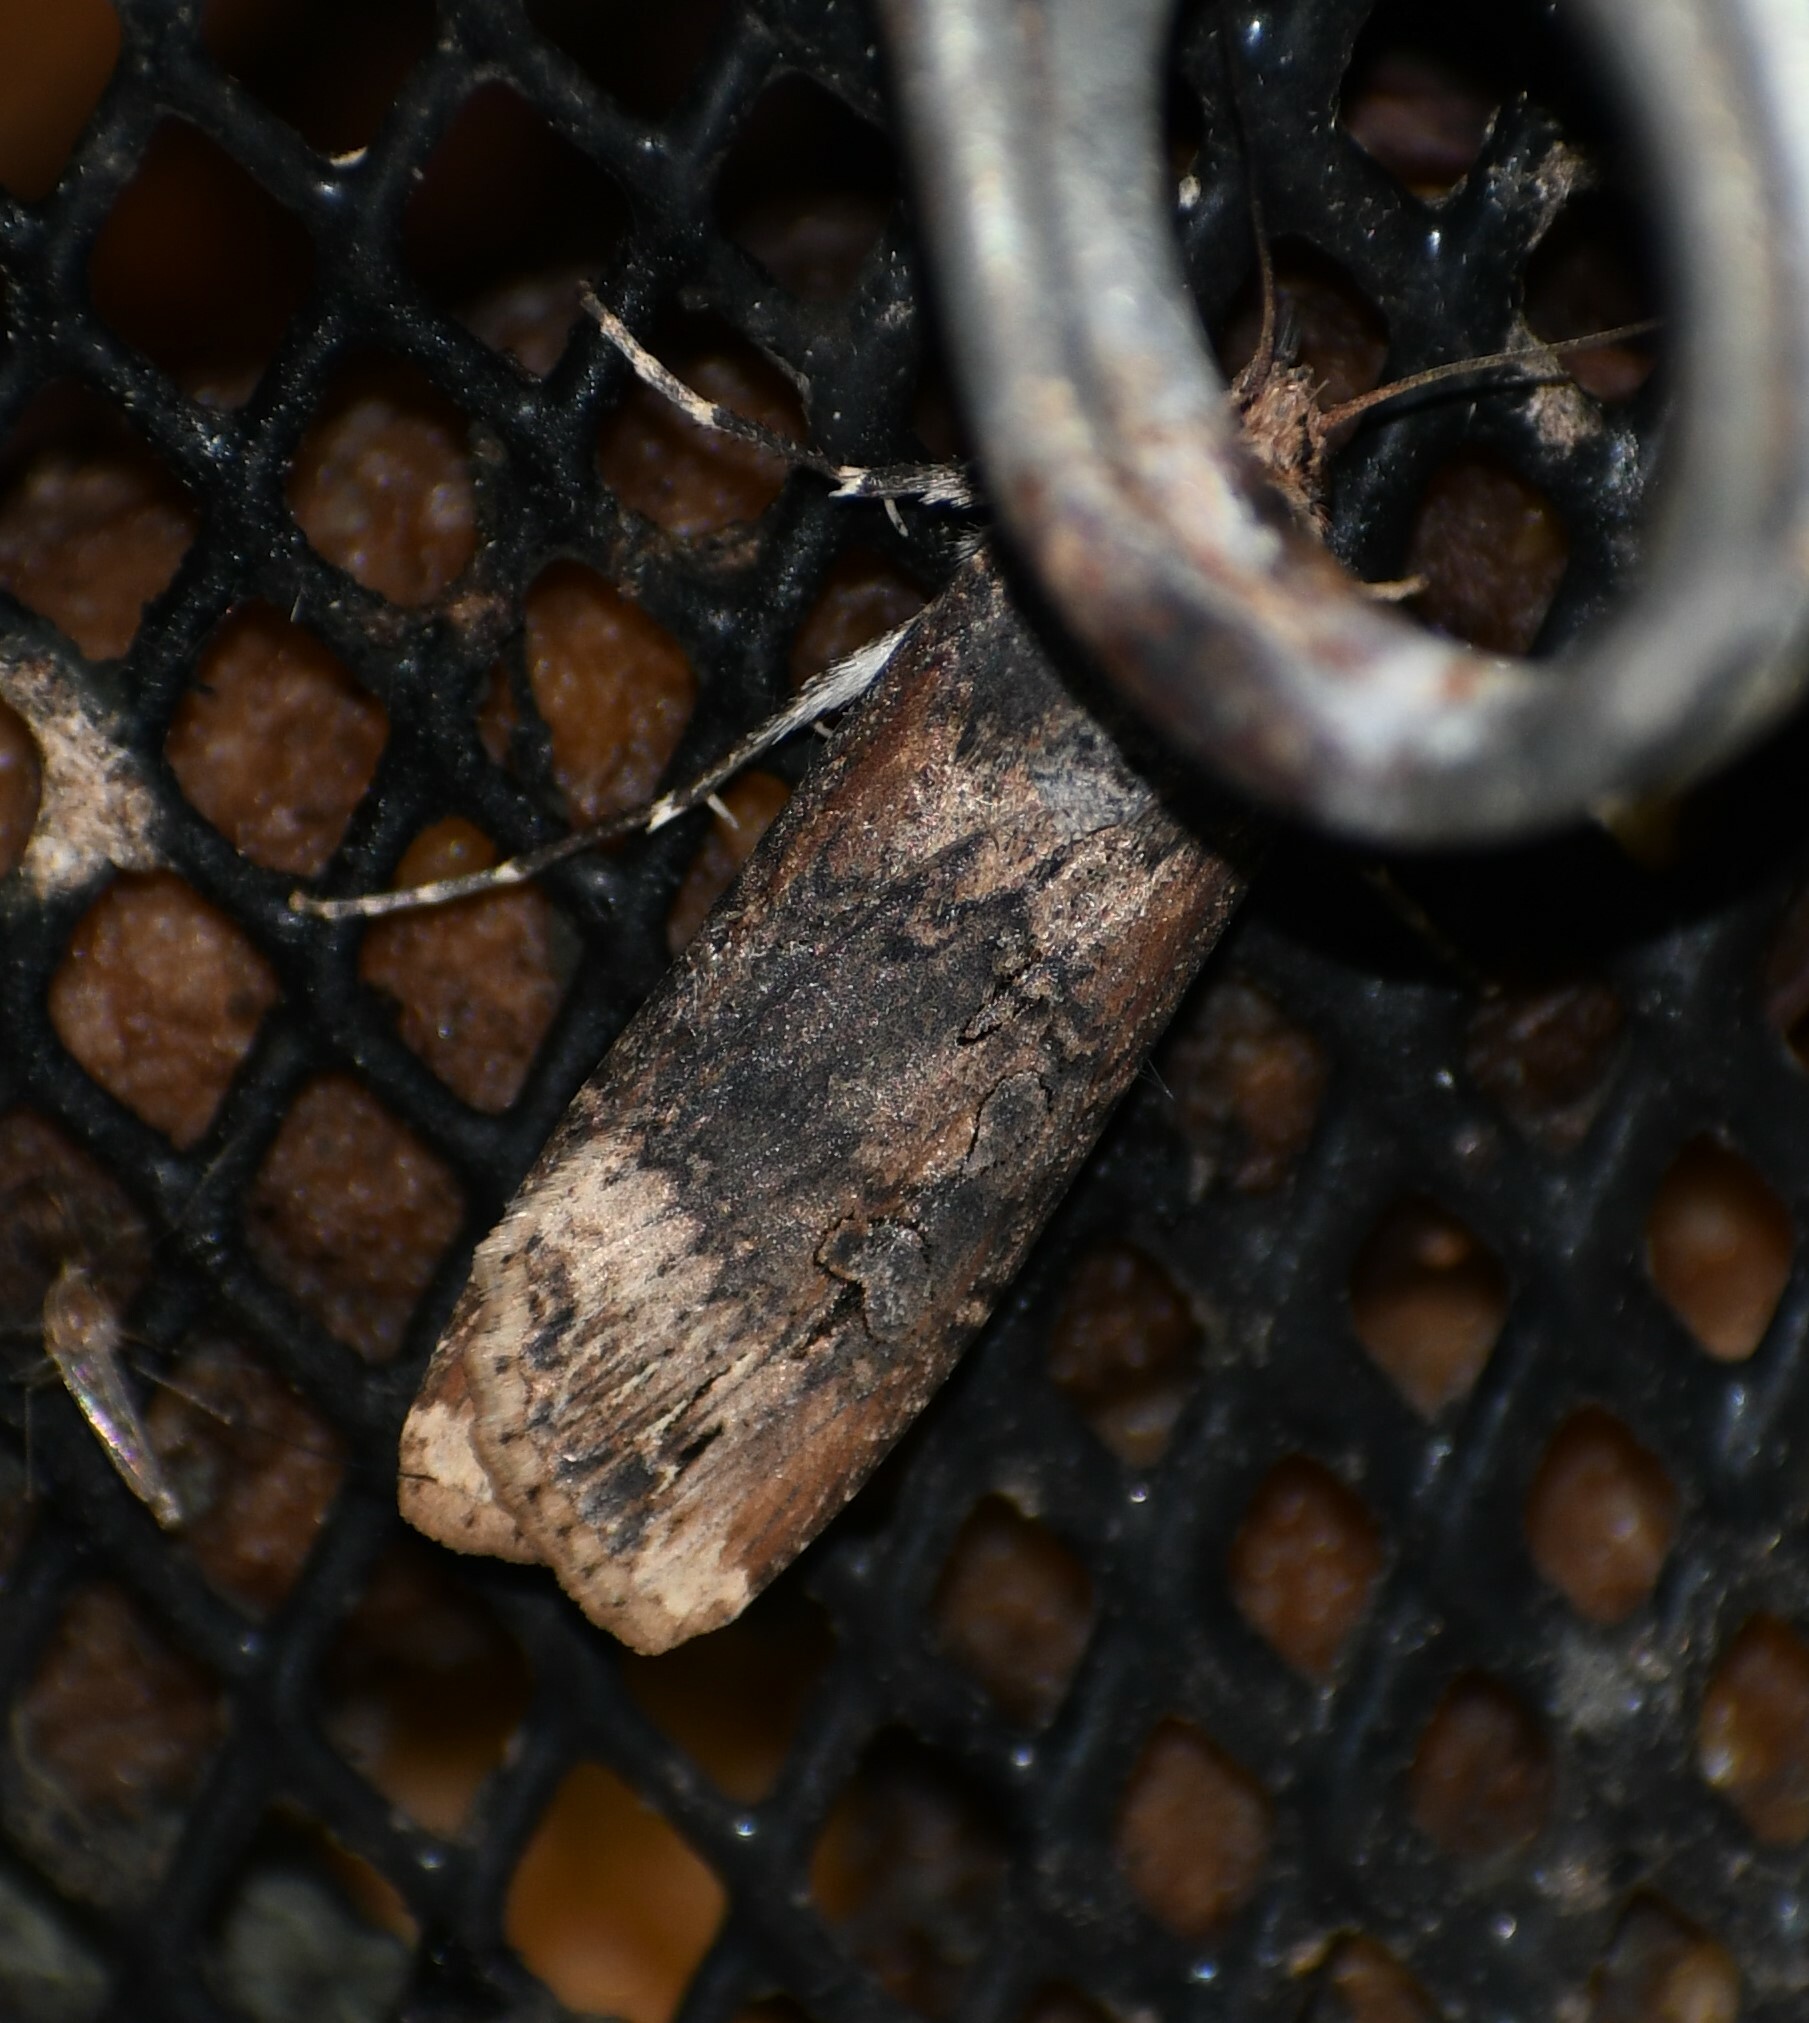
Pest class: cutworms